Karachi

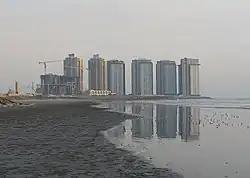
Under construction high rises in DHA Karachi

Being the largest city, Karachi is also Pakistan's financial and commercial capital. Since Pakistan's independence, Karachi has been the centre of the nation's economy, and remain's Pakistan's largest urban economy despite the economic stagnation caused by sociopolitical unrest during the late 1980s and 1990s. The city forms the centre of an economic corridor stretching from Karachi to nearby Hyderabad, and Thatta.